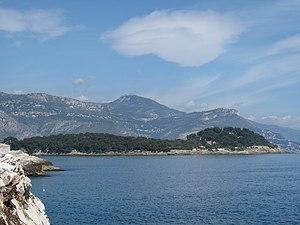
La pointe de Saint-Hospice vue du sud, Alpes-Maritimes.